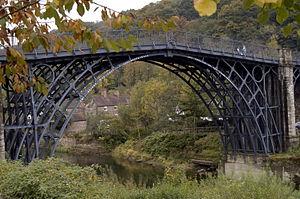
L'Iron Bridge est le premier grand pont métallique construit dans le monde. Il franchit le fleuve Severn au niveau de la vallée d'Ironbridge, dans laquelle sont situés les villages d'Ironbridge et de Coalbrookdale, dans le Shropshire, Angleterre.